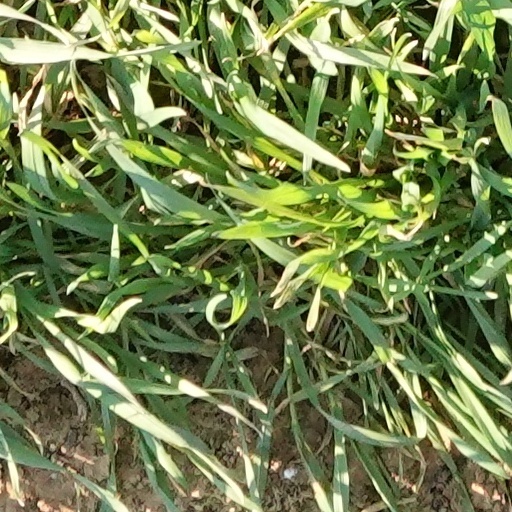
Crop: wheat